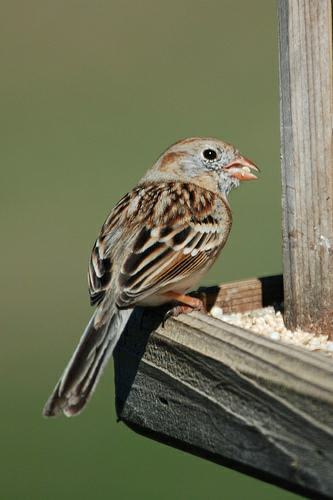
A photo of a field sparrow